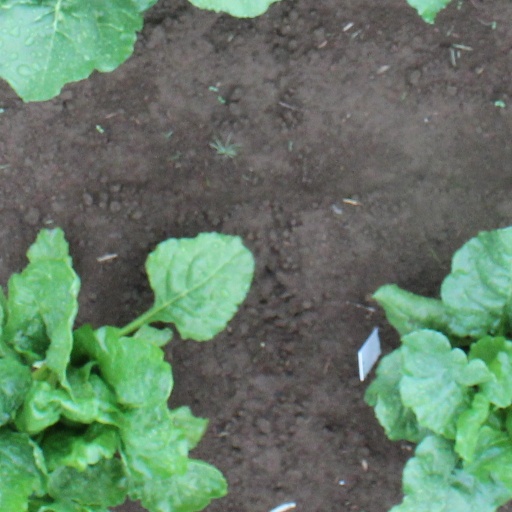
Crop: sugar beet